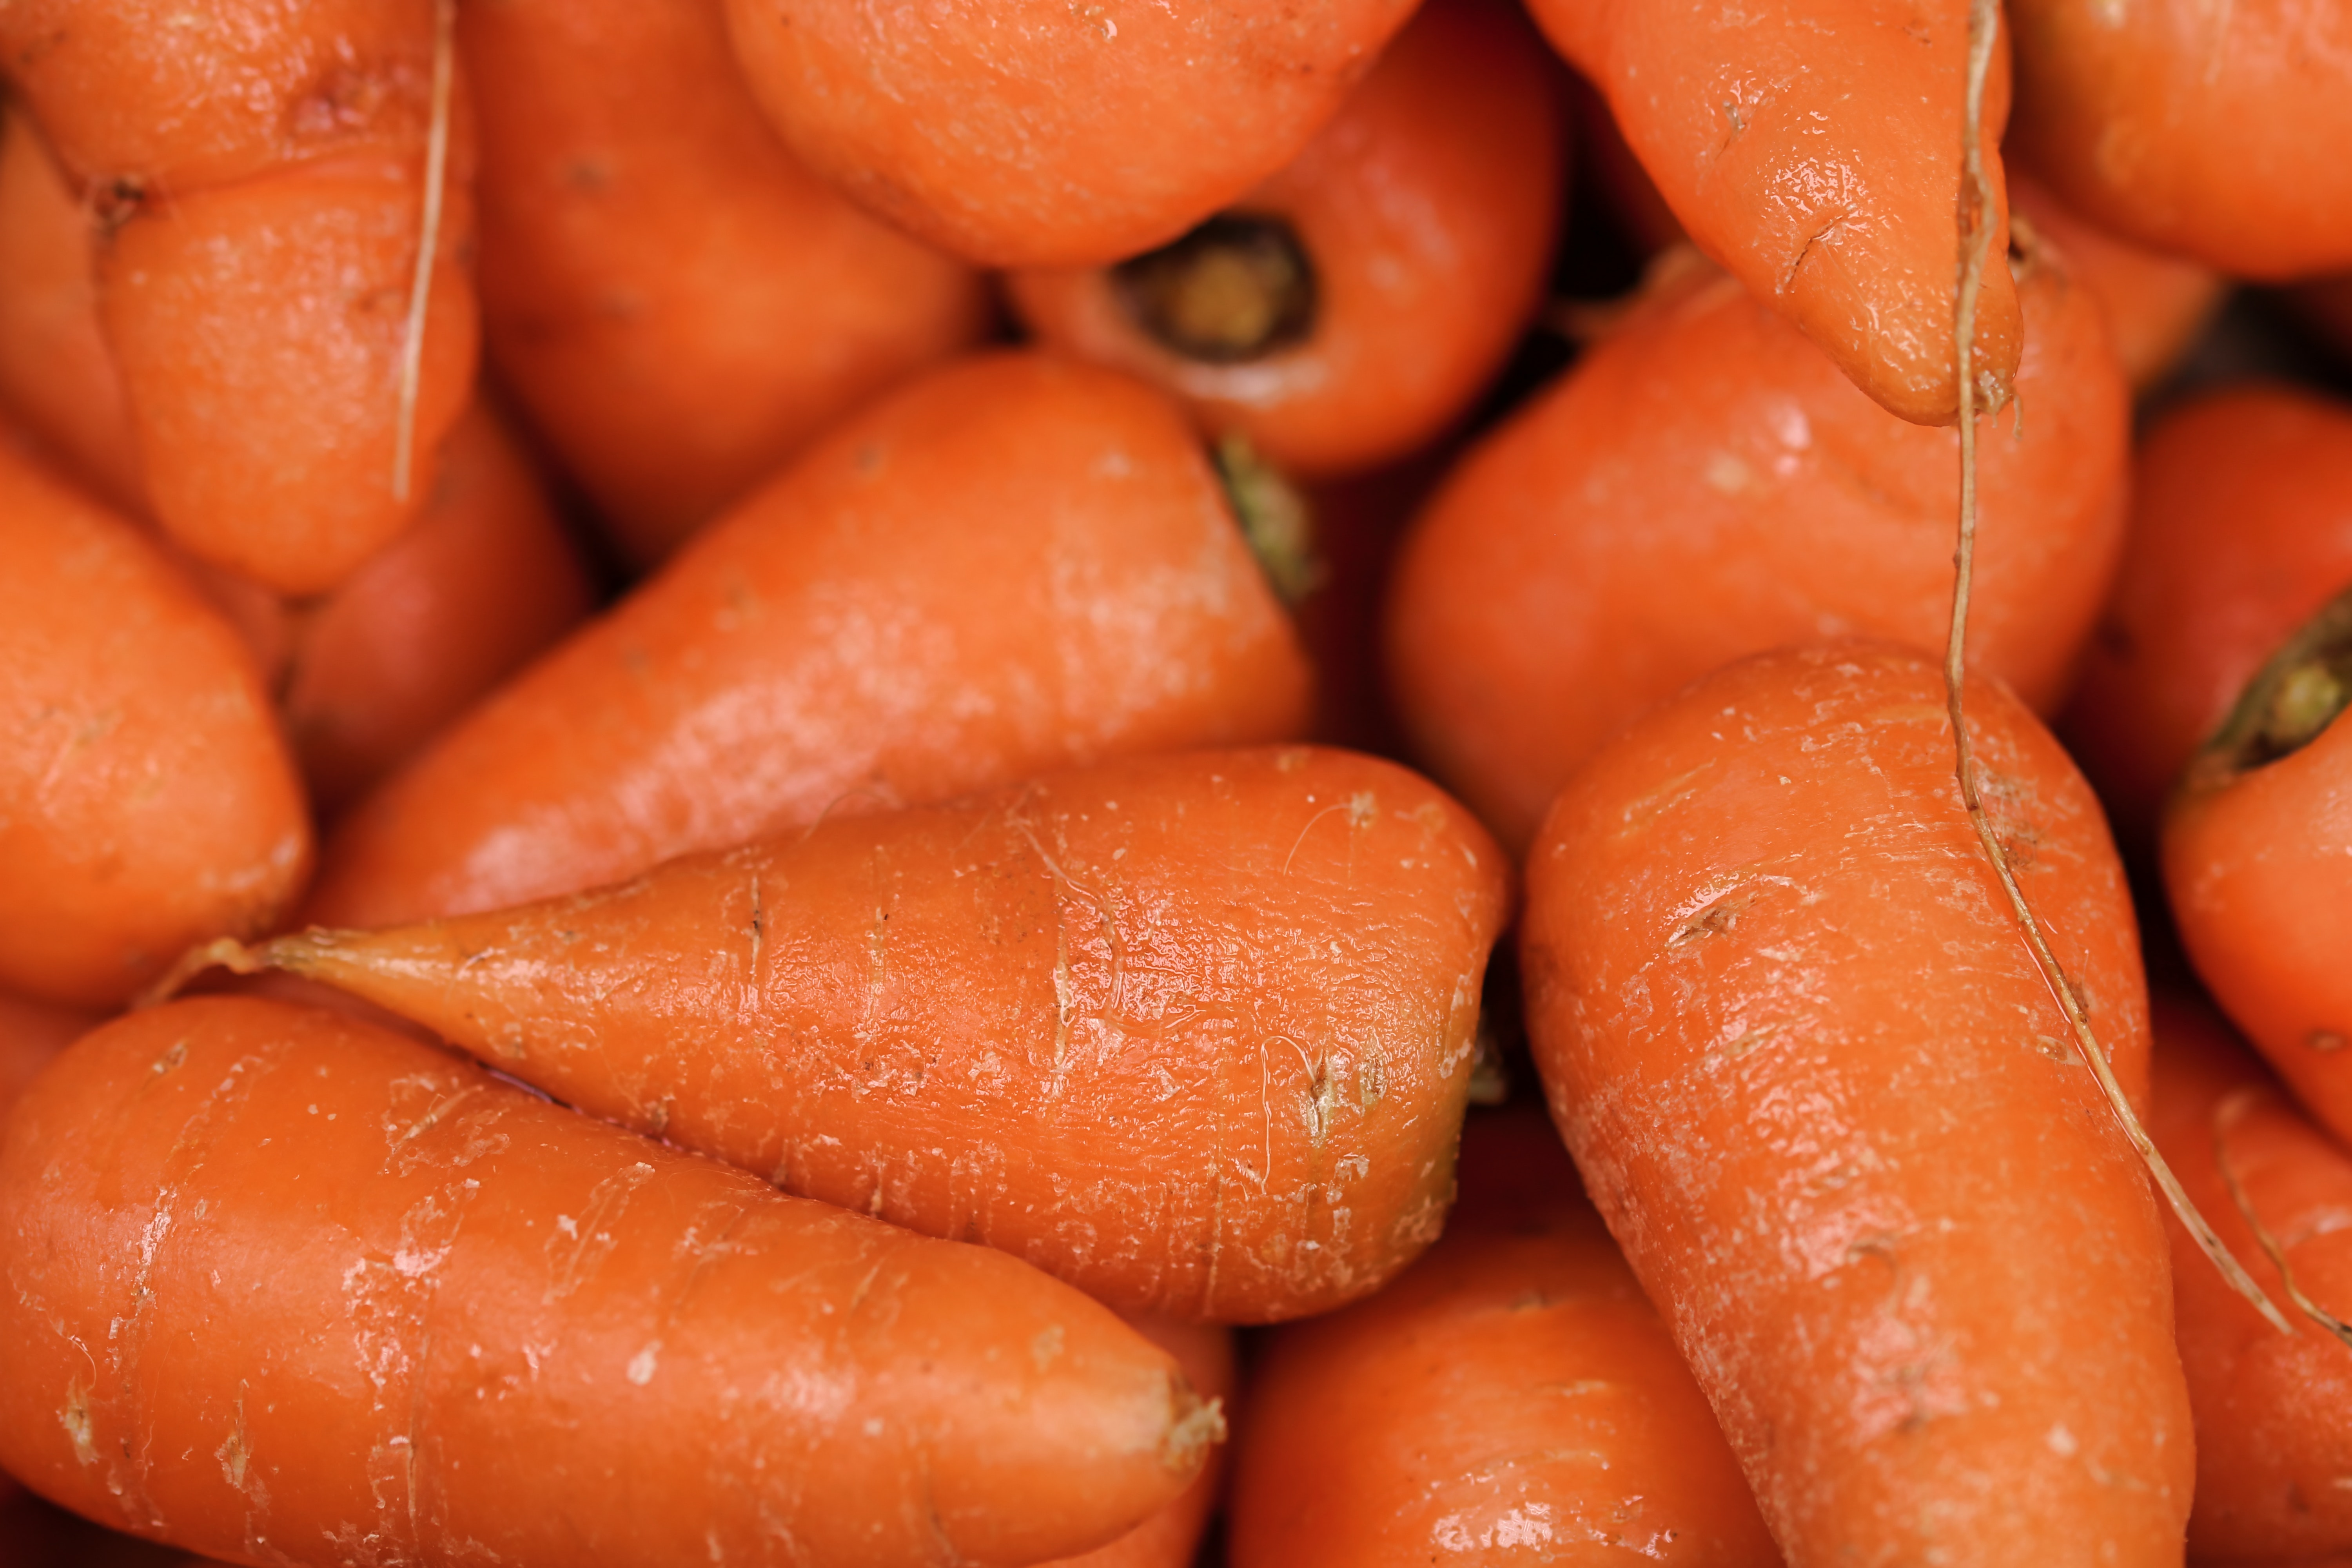
natural foods, carrot, local food, food, vegetable, root vegetable, baby carrot, produce, wild carrot, plant, superfood, vegan nutrition, cuisine